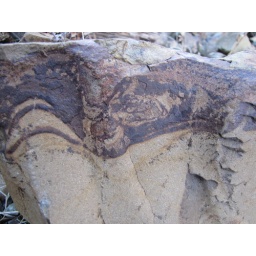
I see a tiger in this rock it is so cool how the do that